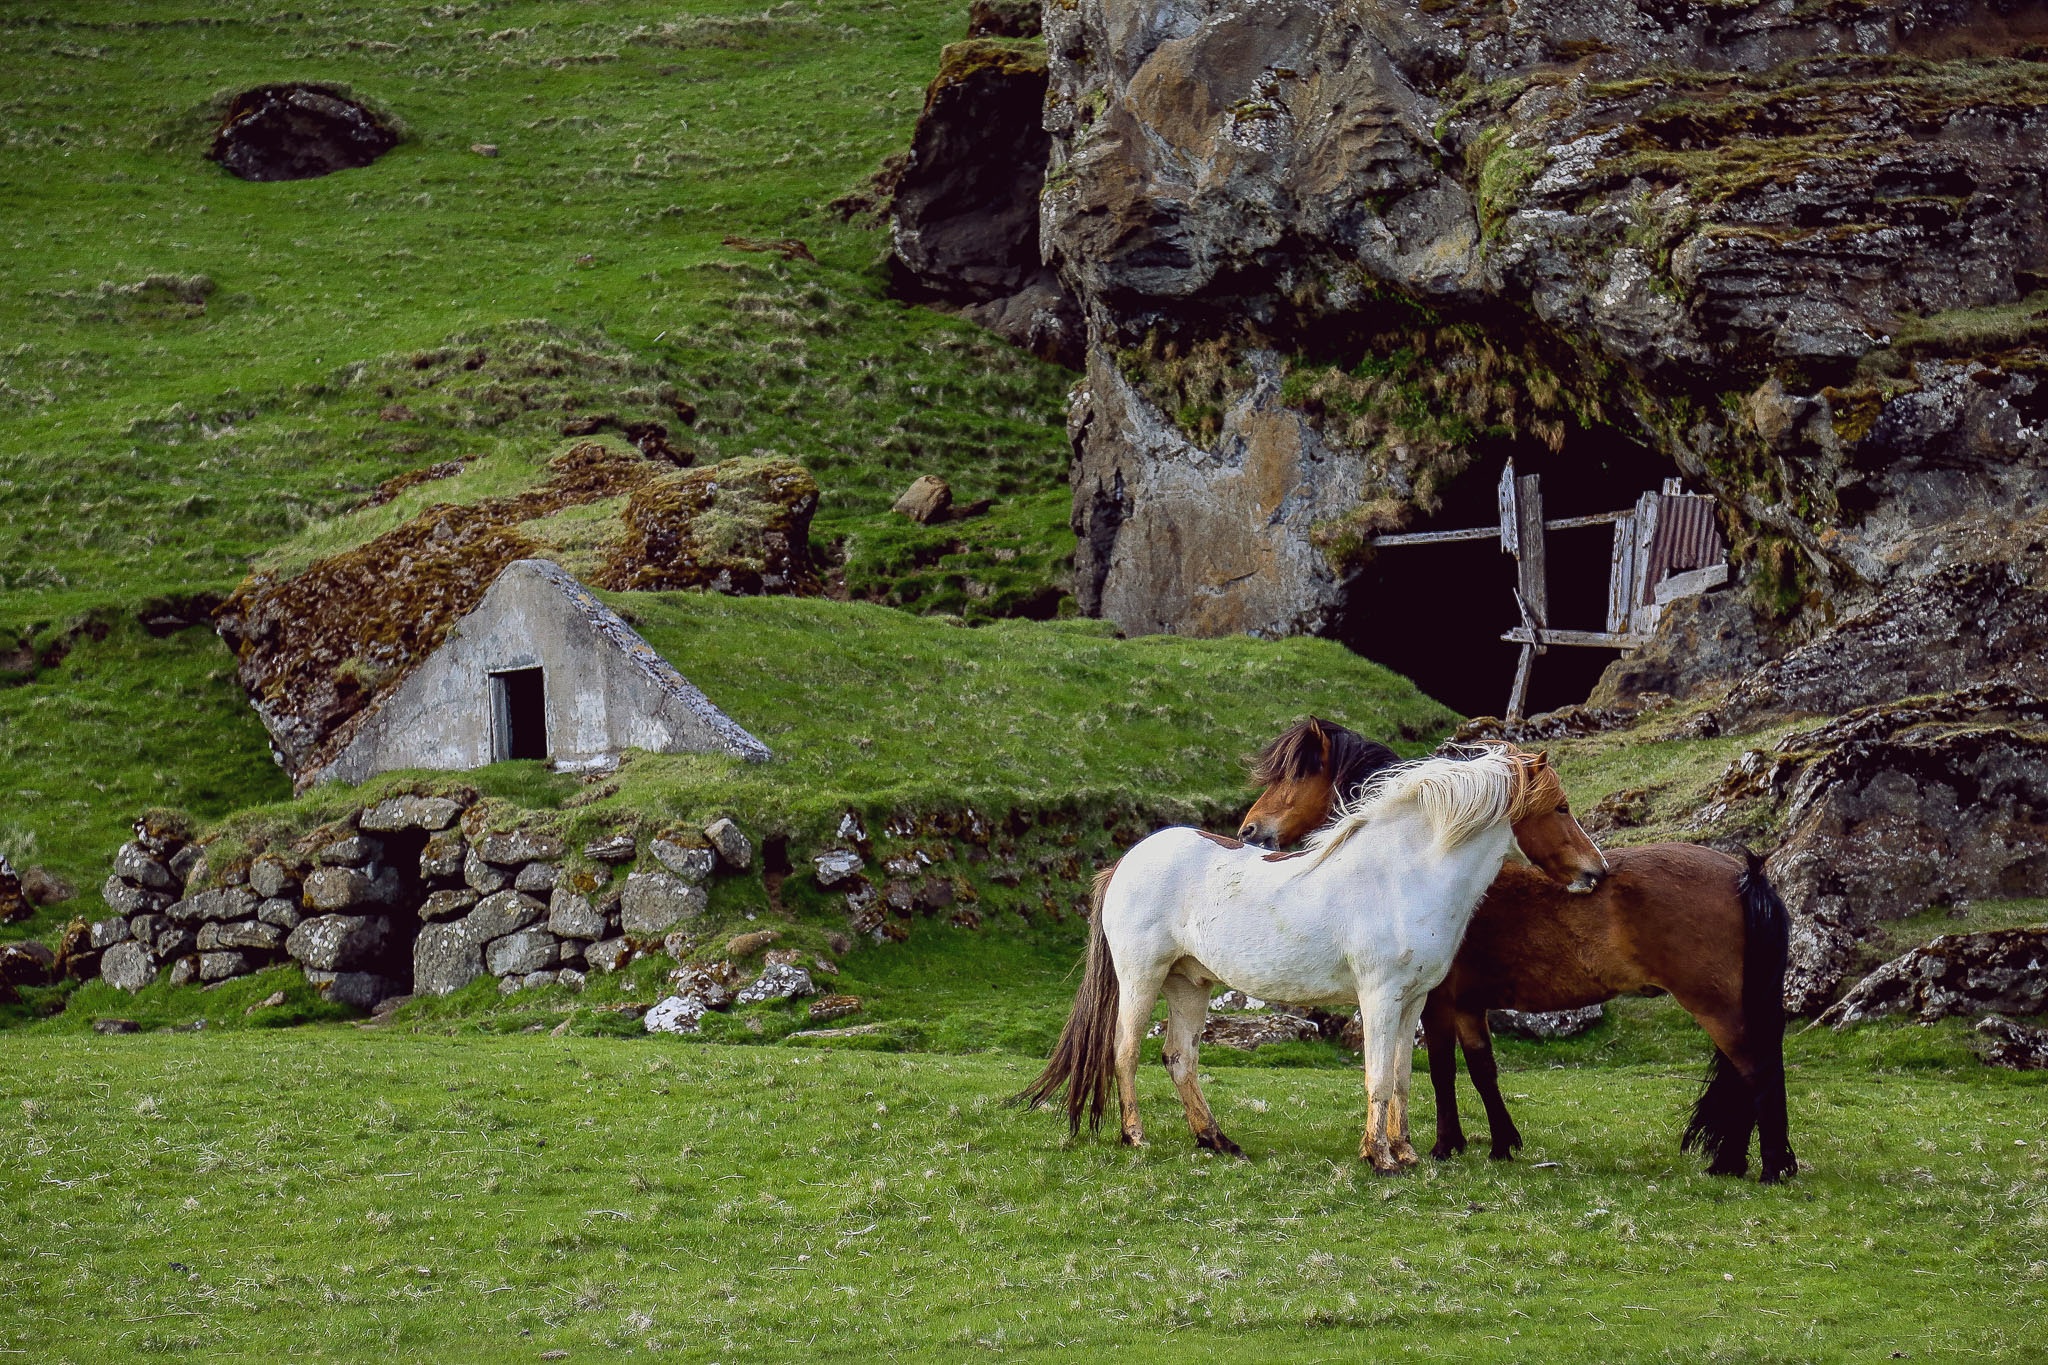
nature, farm, meadow, countryside, rural, herd, pasture, grazing, horse, mammal, mare, rural area, pack animal, horse like mammal